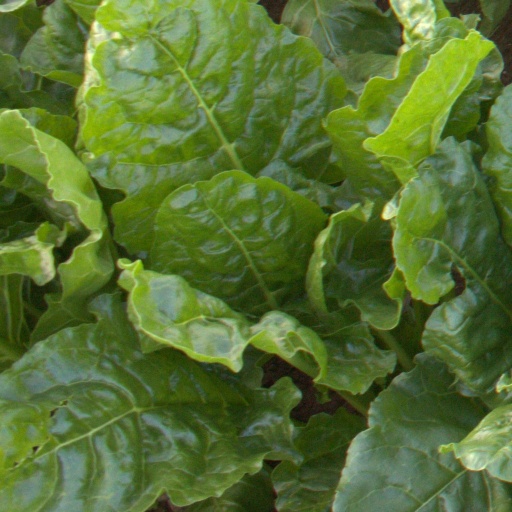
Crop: sugar beet